Turks in Europe

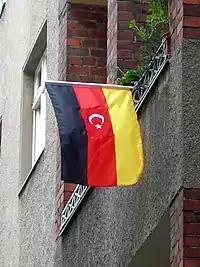
A popularized German-Turkish community flag.

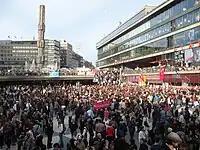
Swedish Turks protesting in Stockholm with Turkish and Iraqi Turkish flags.

The Turks living in France are one of the largest Turkish communities in Western Europe. Official data on the total number of French Turks is not available because the French census only records statistics on the country of birth rather than one's ethnic affiliation.